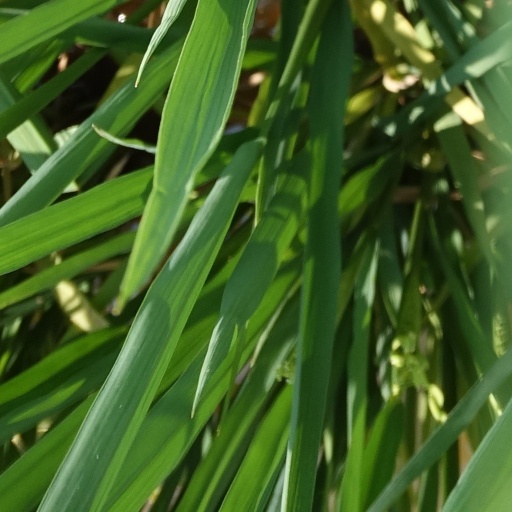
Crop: rice